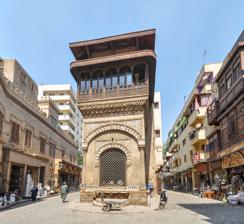
Building: Sabil-Kuttab of Abd al-Rahman Katkhuda
Country: Egypt
Year built: 1744
Sabil fountain, kuttab elementary school, residential wing in Cairo, Egypt Sabil-Kuttab of Abd al-Rahman Katkhuda ' سبيل وكتاب عبدالرحمن كتخدا ' General information Type sabil fountain kuttab elementary school residential wing Location Al-Muizz Lideenillah Street, Cairo, Egypt Completed 1744 AD Design and construction Architect(s) Abd al-Rahman Katkhuda Sabil-Kuttab of Abd al-Rahman Katkhuda ( Arabic : سبيل وكتاب عبدالرحمن كتخدا ) is a historic monument in the historic district of Cairo , Egypt . It comprises a public fountain or sabil , an elementary Quran school or kuttab , and an adjacent residential wing. A prime example of Egyptian architecture of its time, it was commissioned in 1744 by Abd al-Rahman Katkhuda, a local official who was a prominent patron of architecture. Historical overview Sabil-Kuttab of Katkhuda is an important monument in Cairo, located on Al-Muizz Street . Built in 1744 CE, it is named for its patron, a Mamluk amir (prince) and leader of the Egyptian Janissaries , who died in 1776. He did much work in Cairo including developments to Al-Azhar University and mosque . He also rebuilt the dome of the Qala'un Mosque after an earthquake in Egypt. Sabils and kuttabs were almost everywhere in old Islamic Cairo during Mamluk and Ottoman times . Sabils are facilities providing free, fresh water for thirsty people who are passing by. Kuttabs are primitive kinds of elementary schools that teach children to read and write. The Sabil-Kuttab was built using the Mamluk Egyptian style which continued to overwhelm all the styles of such buildings even after the Ottoman conquest in 1517. The architecture of this time was so delicate that even simple facilities like sabils were designed to be pieces of art. Architecture The counter inside the sabil room where attendants distributed water to passers-by outside Ottoman tiles inside the sabil room, including an illustration of the Great Mosque of Mecca The kuttab room on the upper floor The Sabil-Kuttab was built to achieve the maximum available visibility in Al-Muizz Street. This was achieved through building it with three free-standing sides. The building consists of two main parts. The southern part is two stories high and contains the sabil and the kuttab from which it derives its name. The northern part is not registered and is being used now as living apartments . Sabil is an Arabic word for the place or the building which offers free fresh drinking water to passers-by or whoever asks for it. A kuttab is a place which provides elementary education for children. It was very common in old Islamic Egypt. Kuttabs are still available as an activity of some mosques to teach the children the Quran. The building is open on three sides and consists of grey and white stones inlaid with marble reliefs . There are also, tiles with embedded pillars at its corners. The entrance of the Sabil has artistic writings which are verses from the Quran about "Ahl Al-Kahf ". This is commonly seen in Katkhuda's buildings. The kuttab is located on the second floor and is composed of five marbled columns holding the painted roof. The windows are wooden and have beautiful artistic design. This type of window is called "mashrabeyya", which is characteristic of almost all buildings of Islamic Cairo. The door and the cupboards are wooden and are carved and painted. The structure sits on a triangular site formed by the splitting of Al-Muizz Street into two branches. It serves as a visual focus for the termination of this major spine, especially to those approaching it from the monuments of the Qalawunids in the Bayn al-Qasrayn area. The three sides of the building (northern, southern and western) are symmetrical , accurately identical, and all equal in length. Each contains all the interface to hold half the circular based on two columns of marble. In the middle of the half-circular structure is a big opening that contains the cups for people to drink. The opening is covered by a uniquely designed copper mesh with holes allowing the passage of the cups in between the holes. The entrance of the Sabil leads to a small corridor with three doors. The first door, on the right leads to the water storing tank; the second door, on the left leads to a room with openings from which the people can drink (the sabil ); the third door, opposite to the entrance, leads to the stairs of the kuttab . The horizontal dimensions of the sabil room are 4.0 x 3.5 meters. The kuttab room is present in the second floor and it has the same dimensions as the sabil room with three windows each called mashrabeyya . See also List of Historic Monuments in Cairo References